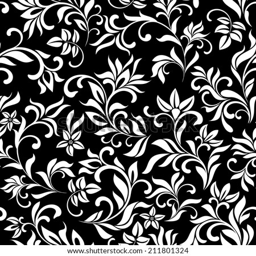
seamless floral pattern on a black background